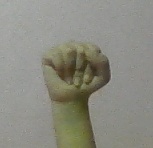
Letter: saad